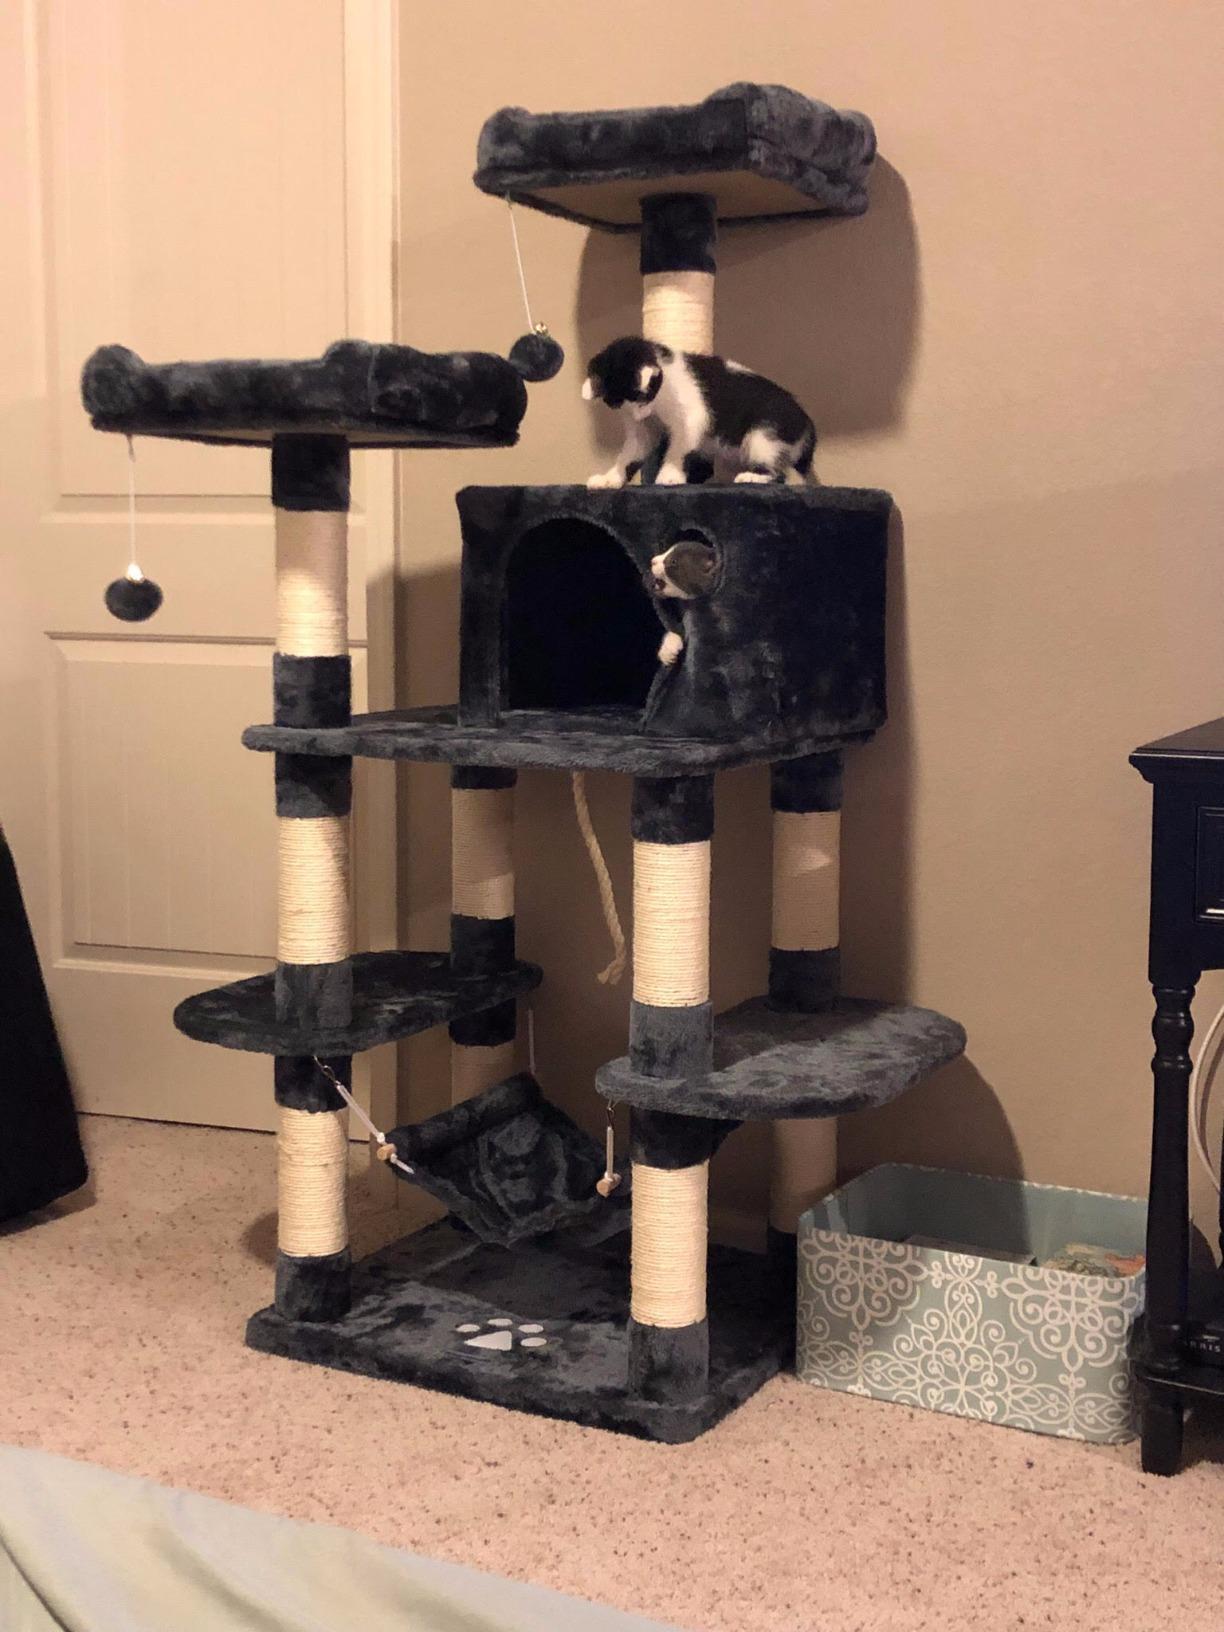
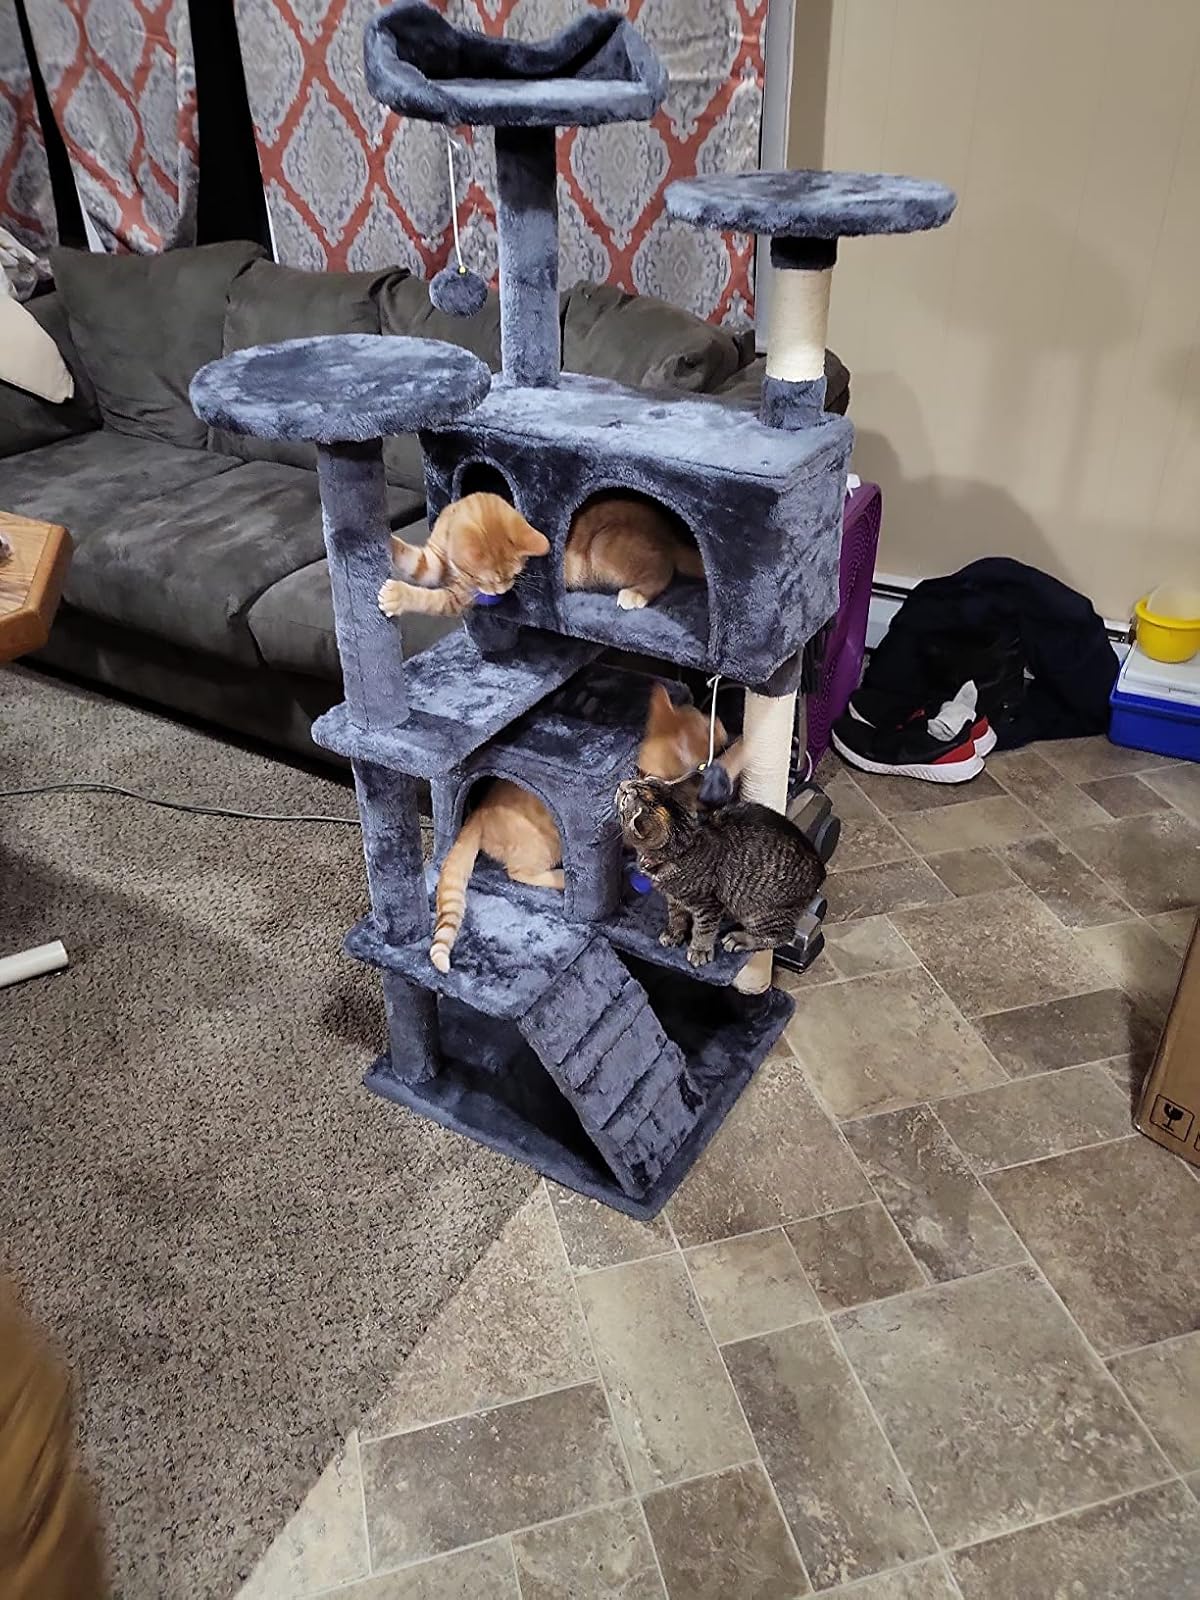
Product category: items_cat tree
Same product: no